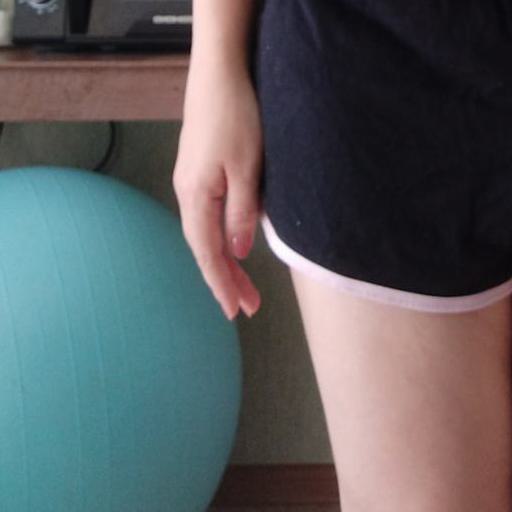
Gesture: no_gesture